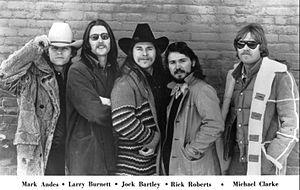
"Firefall est un groupe de country rock qui produisit quelques albums fin des années 1970/début 80 dont un hit ""You Are the Woman"".
Michael Clarke est un batteur américain né le 3 juin 1946 à Spokane, dans l'État de Washington, et mort le 19 décembre 1993 à Treasure Island, en Floride. Il a joué au sein des groupes The Byrds, The Flying Burrito Brothers et Firefall.